Hinksey

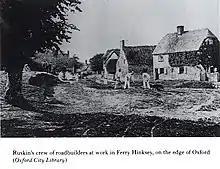
John Ruskin's road builders at Ferry Hinksey

The art critic John Ruskin (1819–1900) used to walk between Abingdon, where he stayed at the Crown and Thistle, and Oxford. He found the path muddy and organized a party of undergraduates to improve the roadway in the Hinksey area.